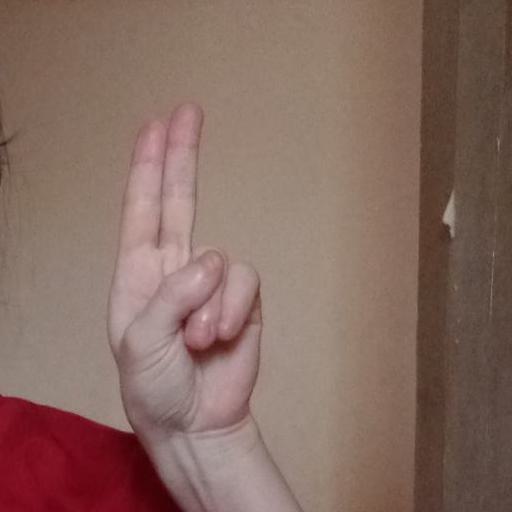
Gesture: two_up